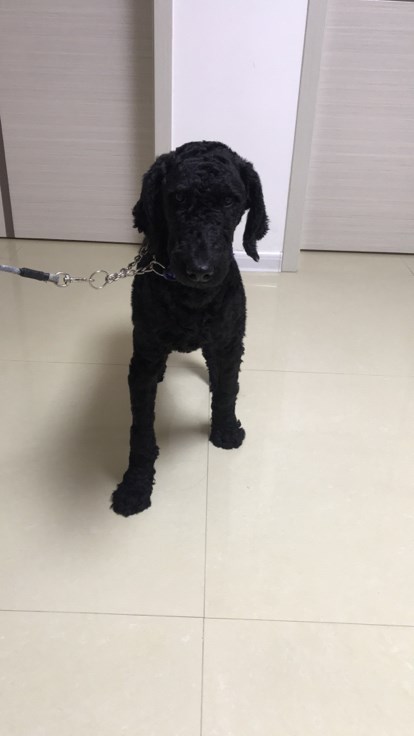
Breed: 2925-n000114-toy_poodle